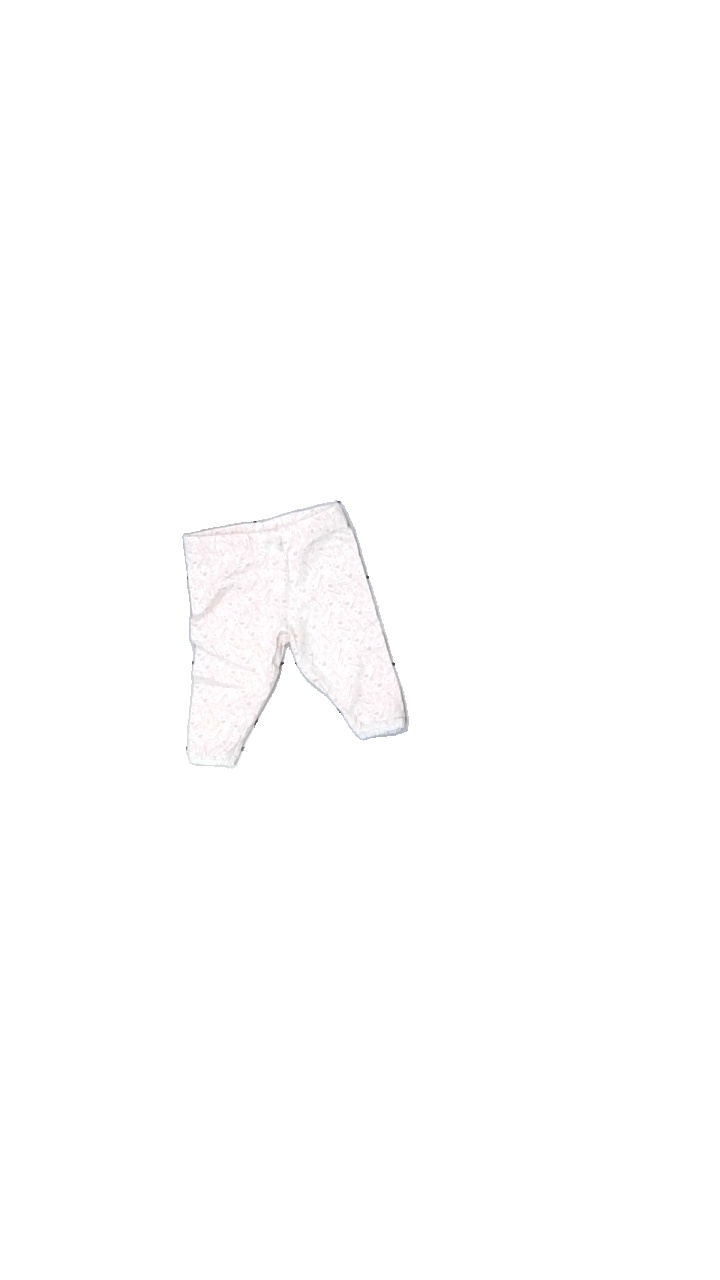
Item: Trousers (Children)
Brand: Lindex
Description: vita byxor med fåglar och blommor på
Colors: White, Pink
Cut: Regular
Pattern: Animal print
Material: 100% cotton
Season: All
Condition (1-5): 5
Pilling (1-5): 5
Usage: Reuse
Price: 50-100